Christian Cavendish, Countess of Devonshire

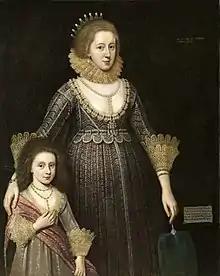
Christian, Lady Cavendish, with her daughter

Christian Cavendish, Countess of Devonshire ( Bruce; 1595–1675) was an influential Scottish landowner and royalist.